Thu Riya

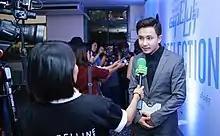
Thuriya at a media interview

Thuriya's acting debut was a supporting role in 2010 in Myawaddy TV’s short films. Through these experiences, he became connected with Myanmar films enterprise and performed in supporting roles in many films and soon gained recognition by the audiences. He also acted in some music videos.